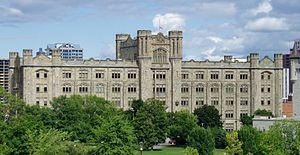
Cet article recense les lieux patrimoniaux d'Ottawa inscrits au répertoire des lieux patrimoniaux du Canada, qu'ils soient de niveau provincial, fédéral ou municipal.
Voici la liste des lieux historiques nationaux du Canada situé à Ottawa. En mars 2011, on compte 25 lieux historiques nationaux à Ottawa, dont deux sont administrés par Parcs Canada. De ce nombre, il faut rajouté aussi deux sites qui ont perdu leur désignations.
L'édifice Connaught est un immeuble à bureau qui est la propriété de Services publics et Approvisionnement Canada. Il est situé au 555 avenue MacKenzie, juste au sud de l'ambassade américaine. La façade est de l'édifice donne sur le marché By, alors que la façade ouest donne sur l'avenue MacKenzie et le parc Major's Hill. L'édifice sert de siège social à l'agence du revenu du Canada.